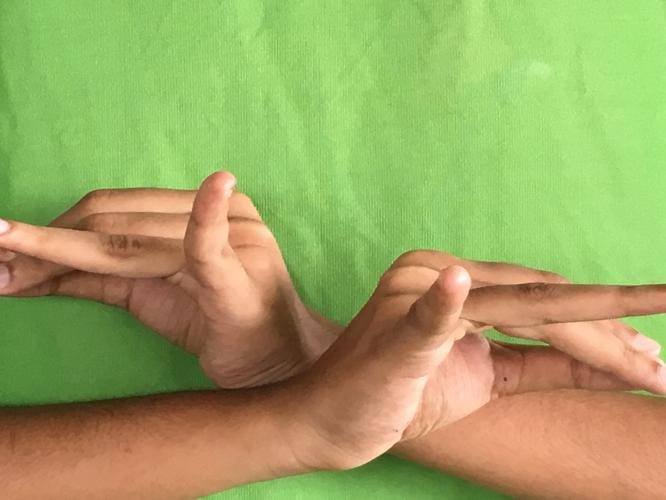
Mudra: Katakavardhana
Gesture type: double_hand